History of contract law

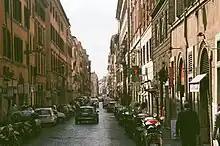
Unidroit, based in Rome and established in 1926 under the League of Nations to unify private law, maintains the influential Principles of International Commercial Contracts of <a href="https%3A//web.archive.org/web/20100705003751/http%3A//www.unidroit.org/english/principles/contracts/principles2004/blackletter2004-english.pdf">2004

. A similar effort is the Principles of European Contract Law of 2002.